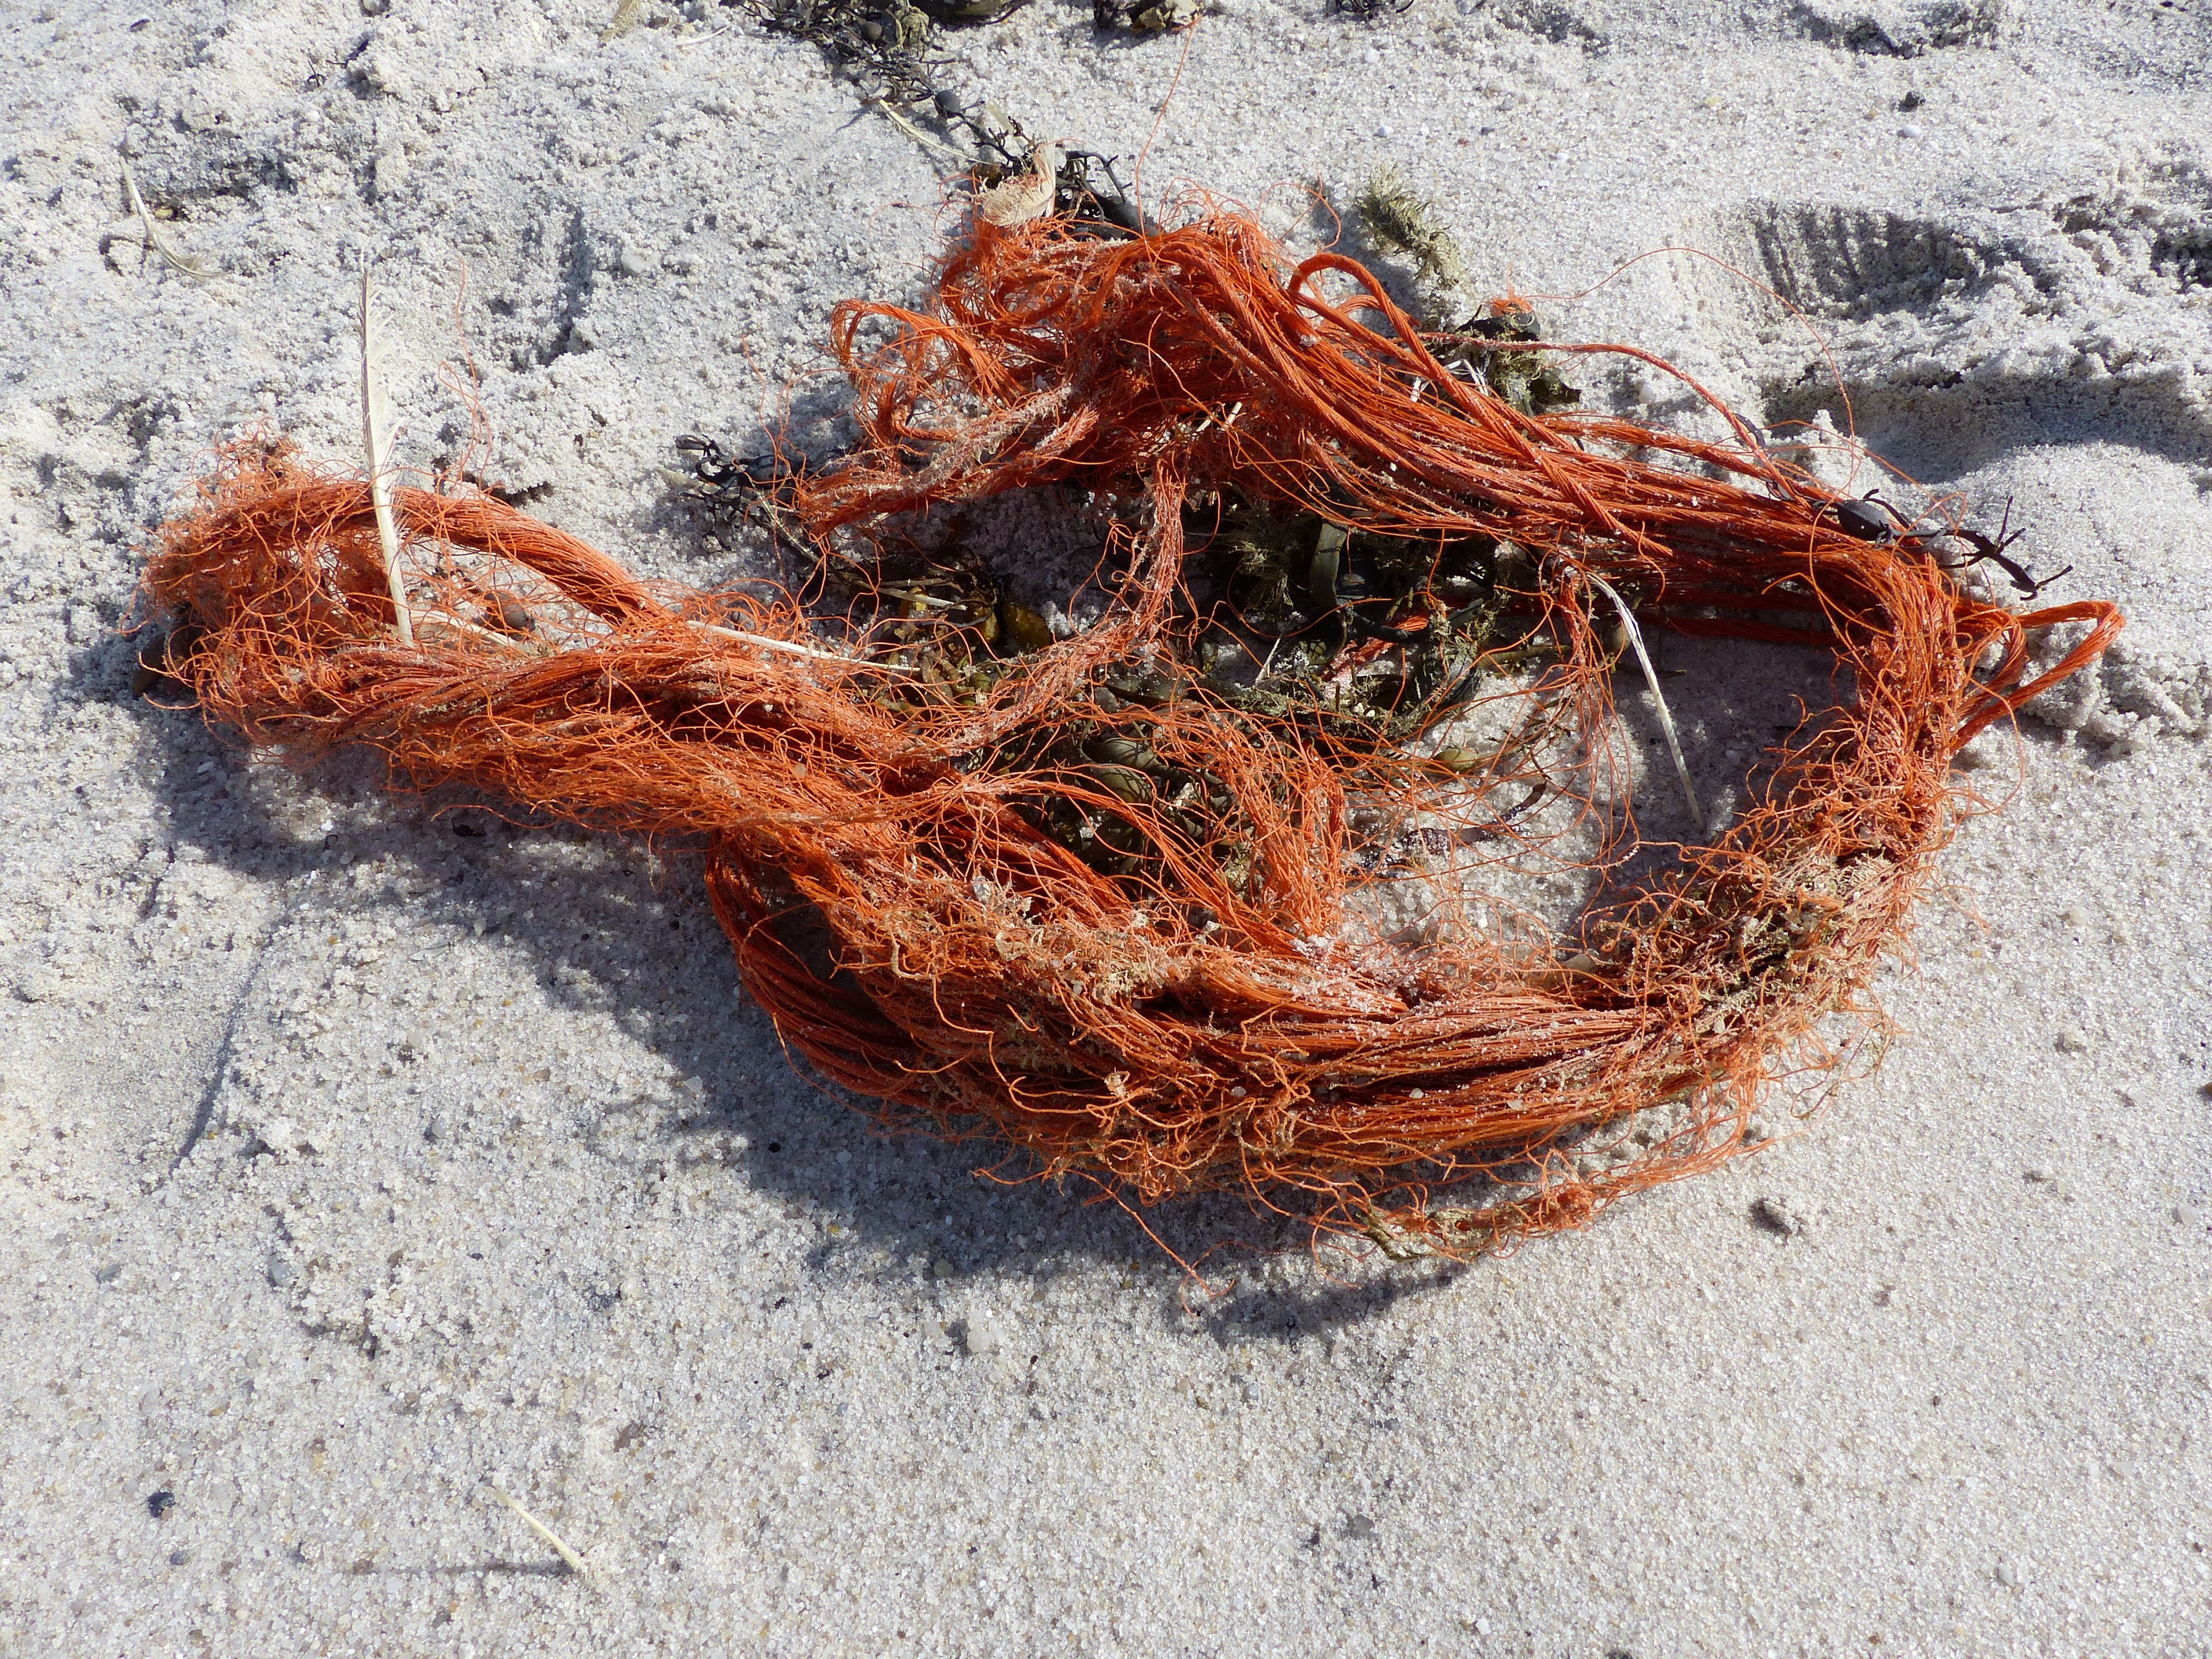
beach, sand, dew, rope, wood, summer, holiday, root, knitting, flotsam, twisted ropes, sand beach